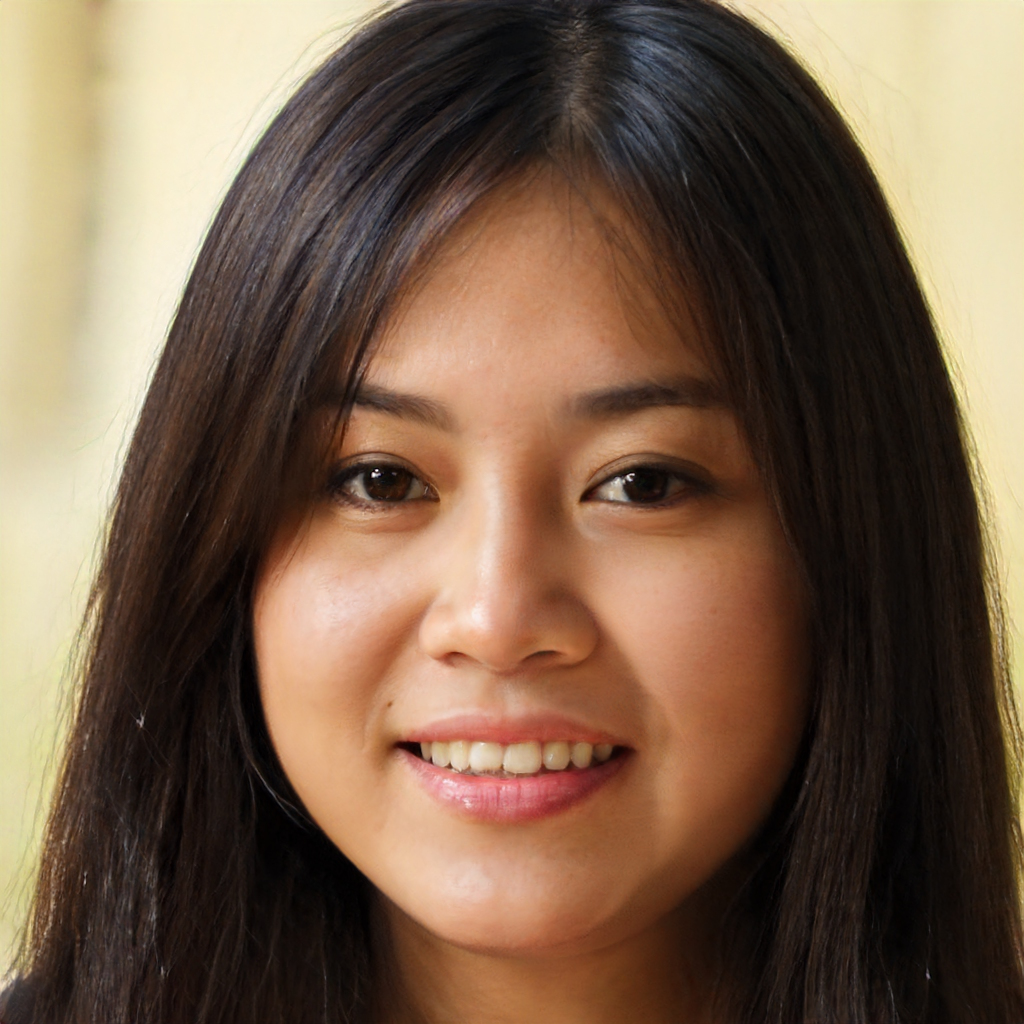
Label: Colored